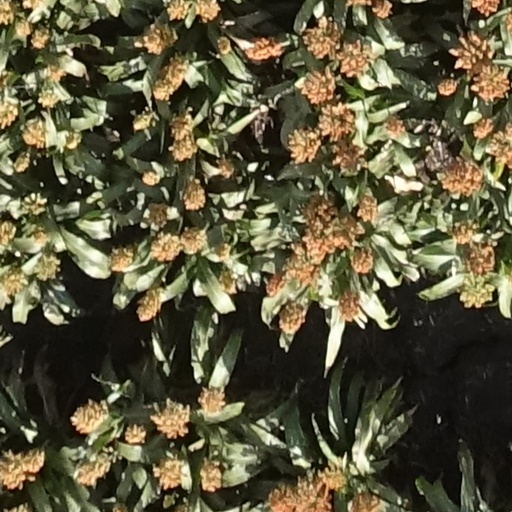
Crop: sorghum